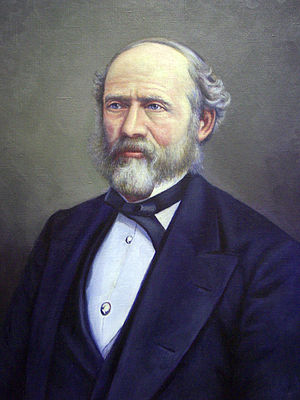
Lewis H. Morgan
Lewis Henry Morgan var en amerikansk advokat og politiker, som dog var bedst kendt som etnolog, antropolog og forfatter, og som primært specialiserede sig i studier af de amerikanske indianere og af menneskelig udvikling.